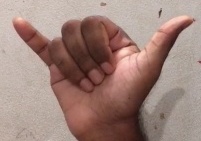
ASL sign: Y